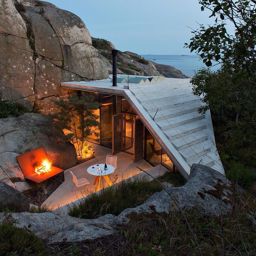
here 's stunning house to wrap up our celebration an annual national holiday in the country that marks the anniversary of the signing of its constitution .